Alex Jolig

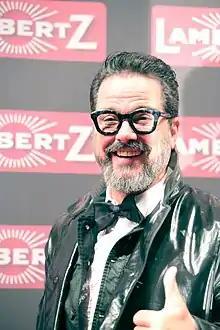
Alex Jolig in 2018

Alexander Jolig (born January 14, 1963, Stuttgart), better known by his stage name Alex, is a German actor, singer, and motorcycle racer.